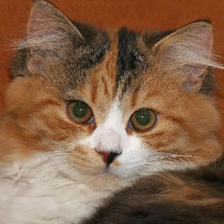
Label: animals